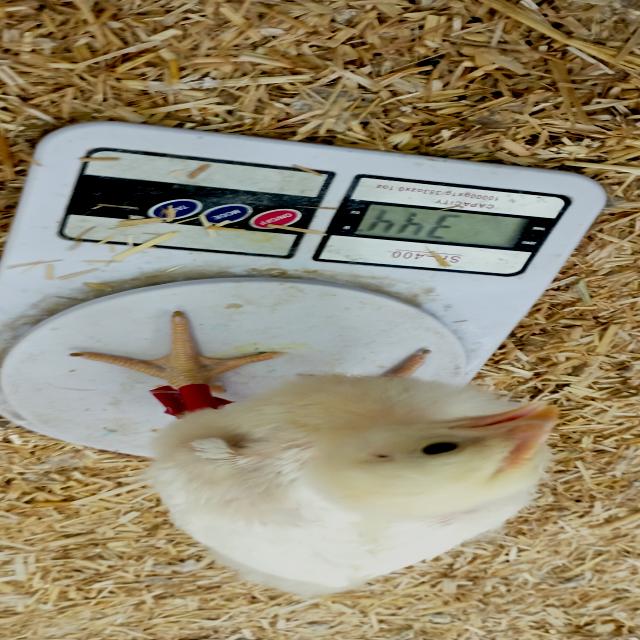
Weight: 344 g